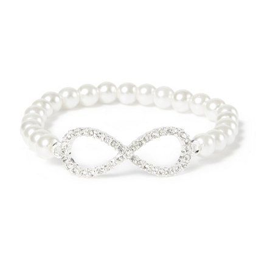
person this is on my list